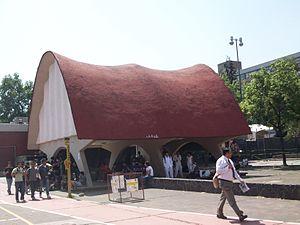
Félix Candela Outeriño est un architecte mexicain d'origine espagnole né le 27 janvier 1910 à Madrid et mort le 7 décembre 1997 à Durham en Caroline du Nord. Il a notamment dessiné le Palais des sports des jeux olympiques d'été de Mexico de 1968 ainsi que l'Oceanogràfic à Valence. Il était spécialisé dans les structures paraboloïdes.